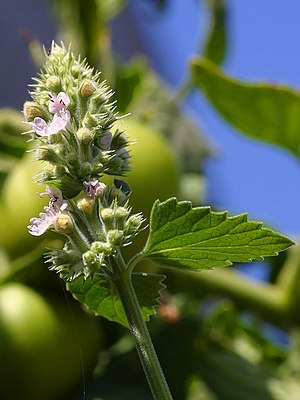
Katteurt (slægt)
Katteurt (Nepeta cataria)